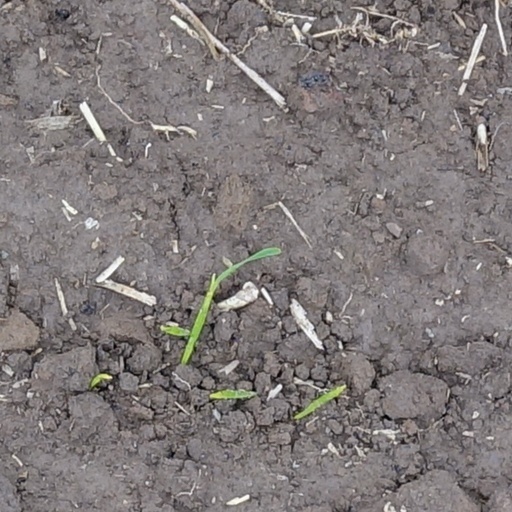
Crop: wheat